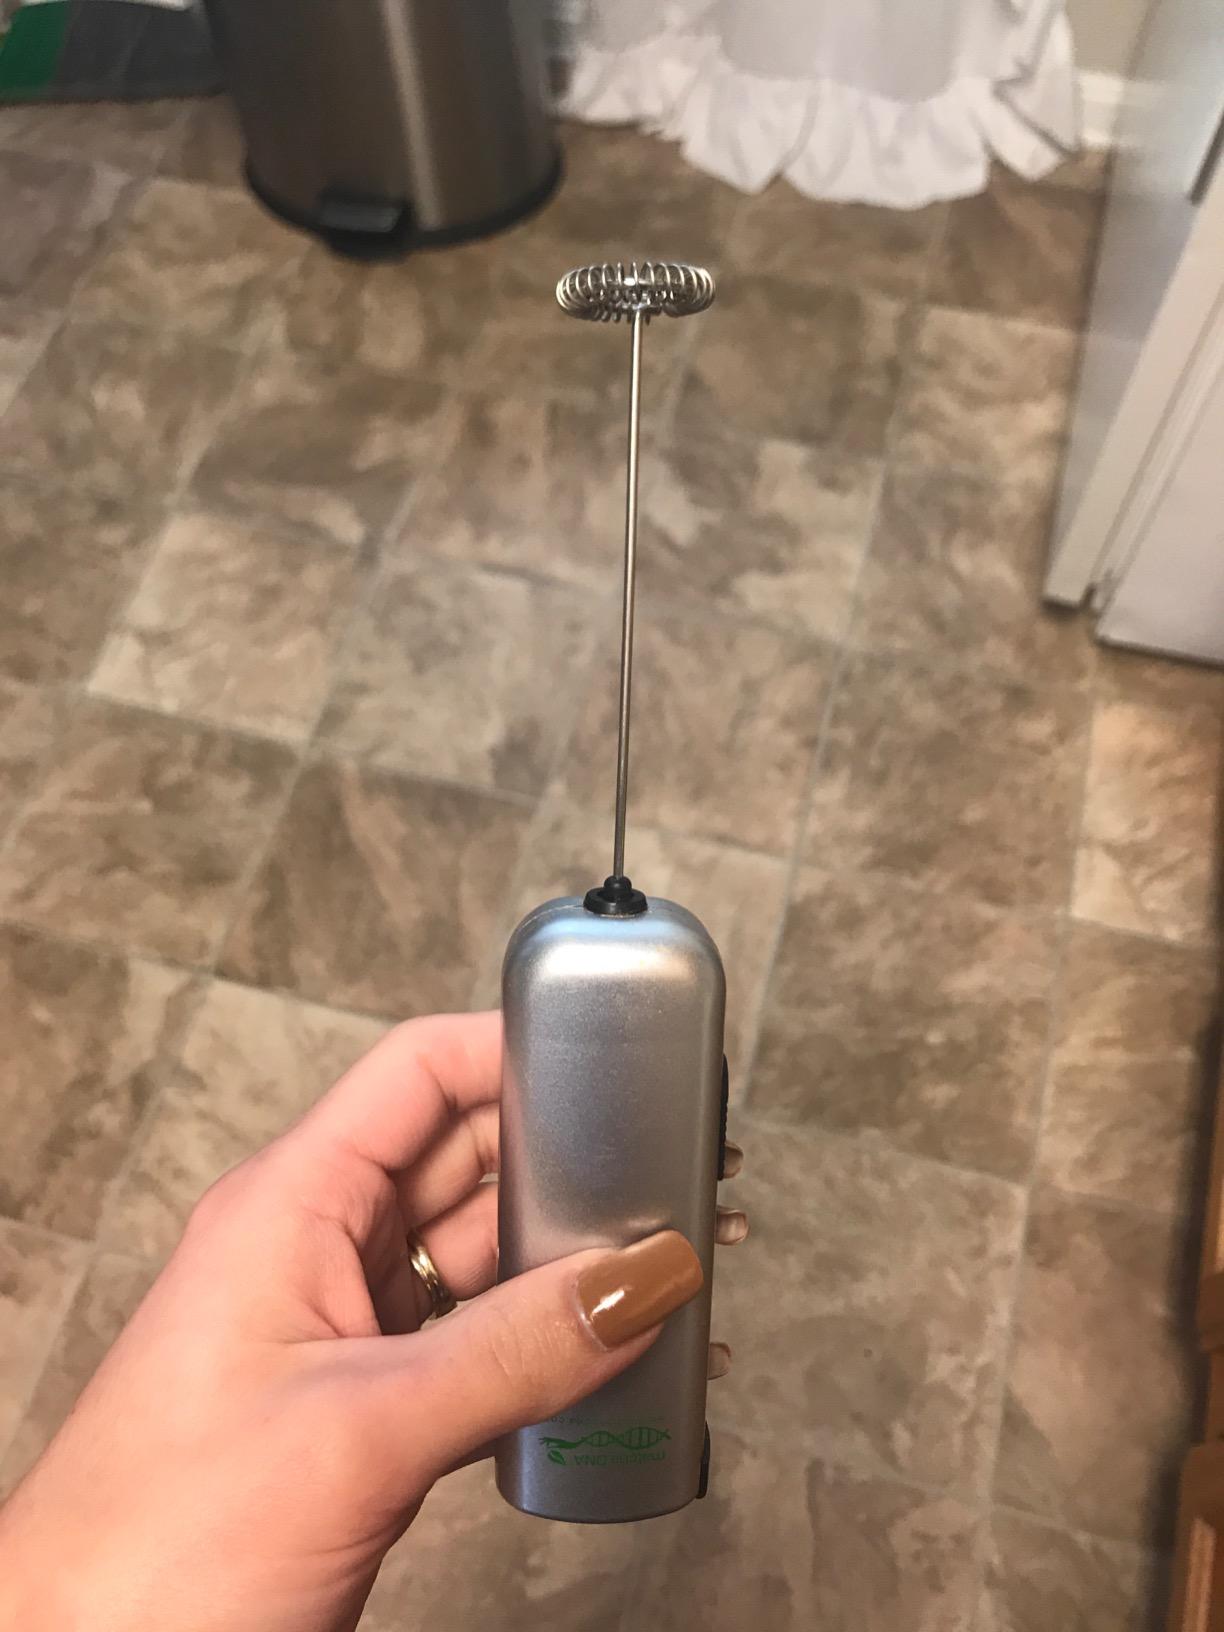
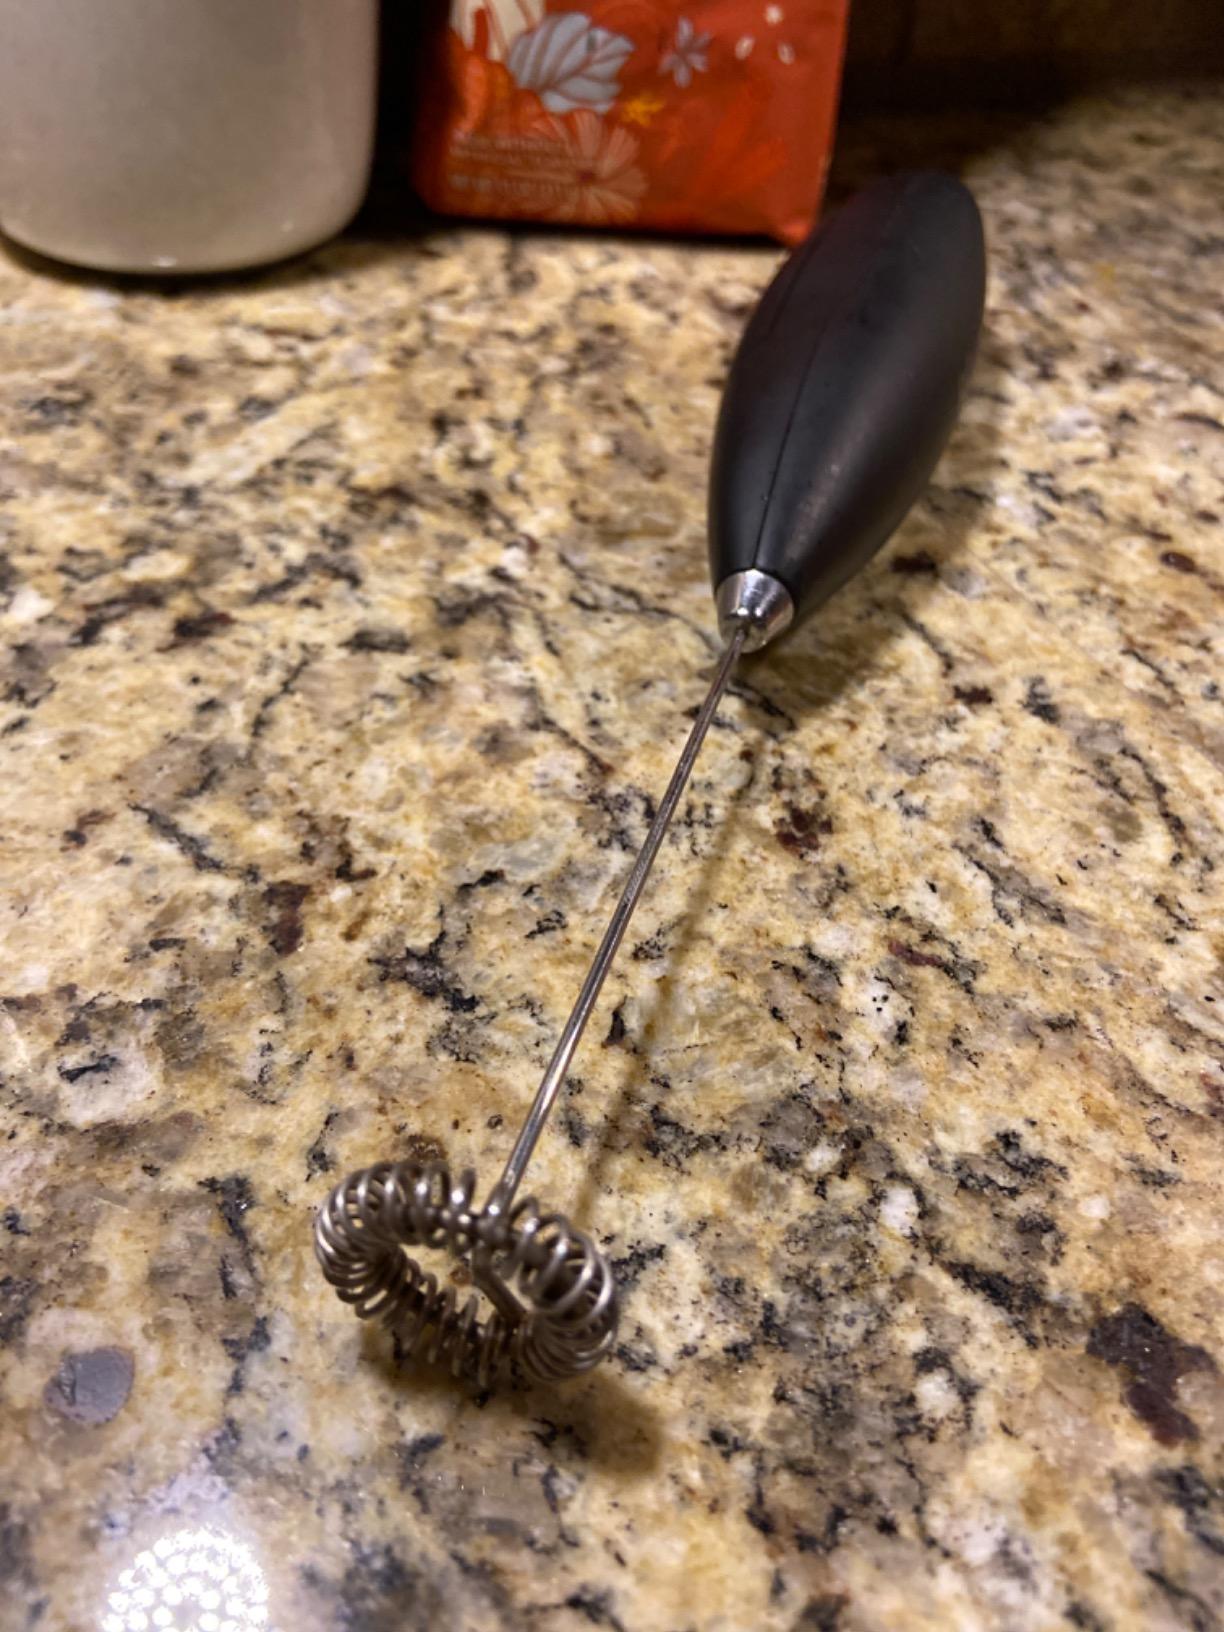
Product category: items_mixer
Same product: no